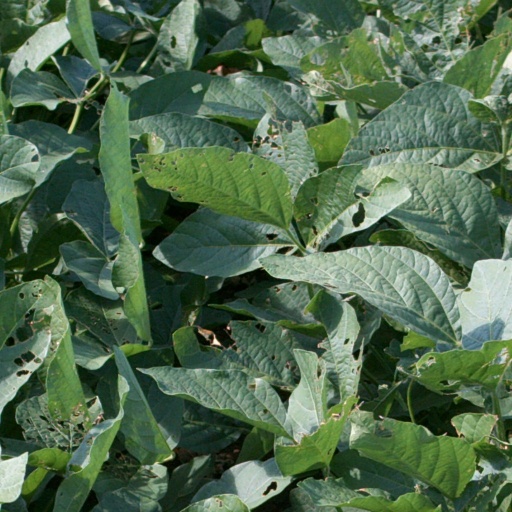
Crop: soybean